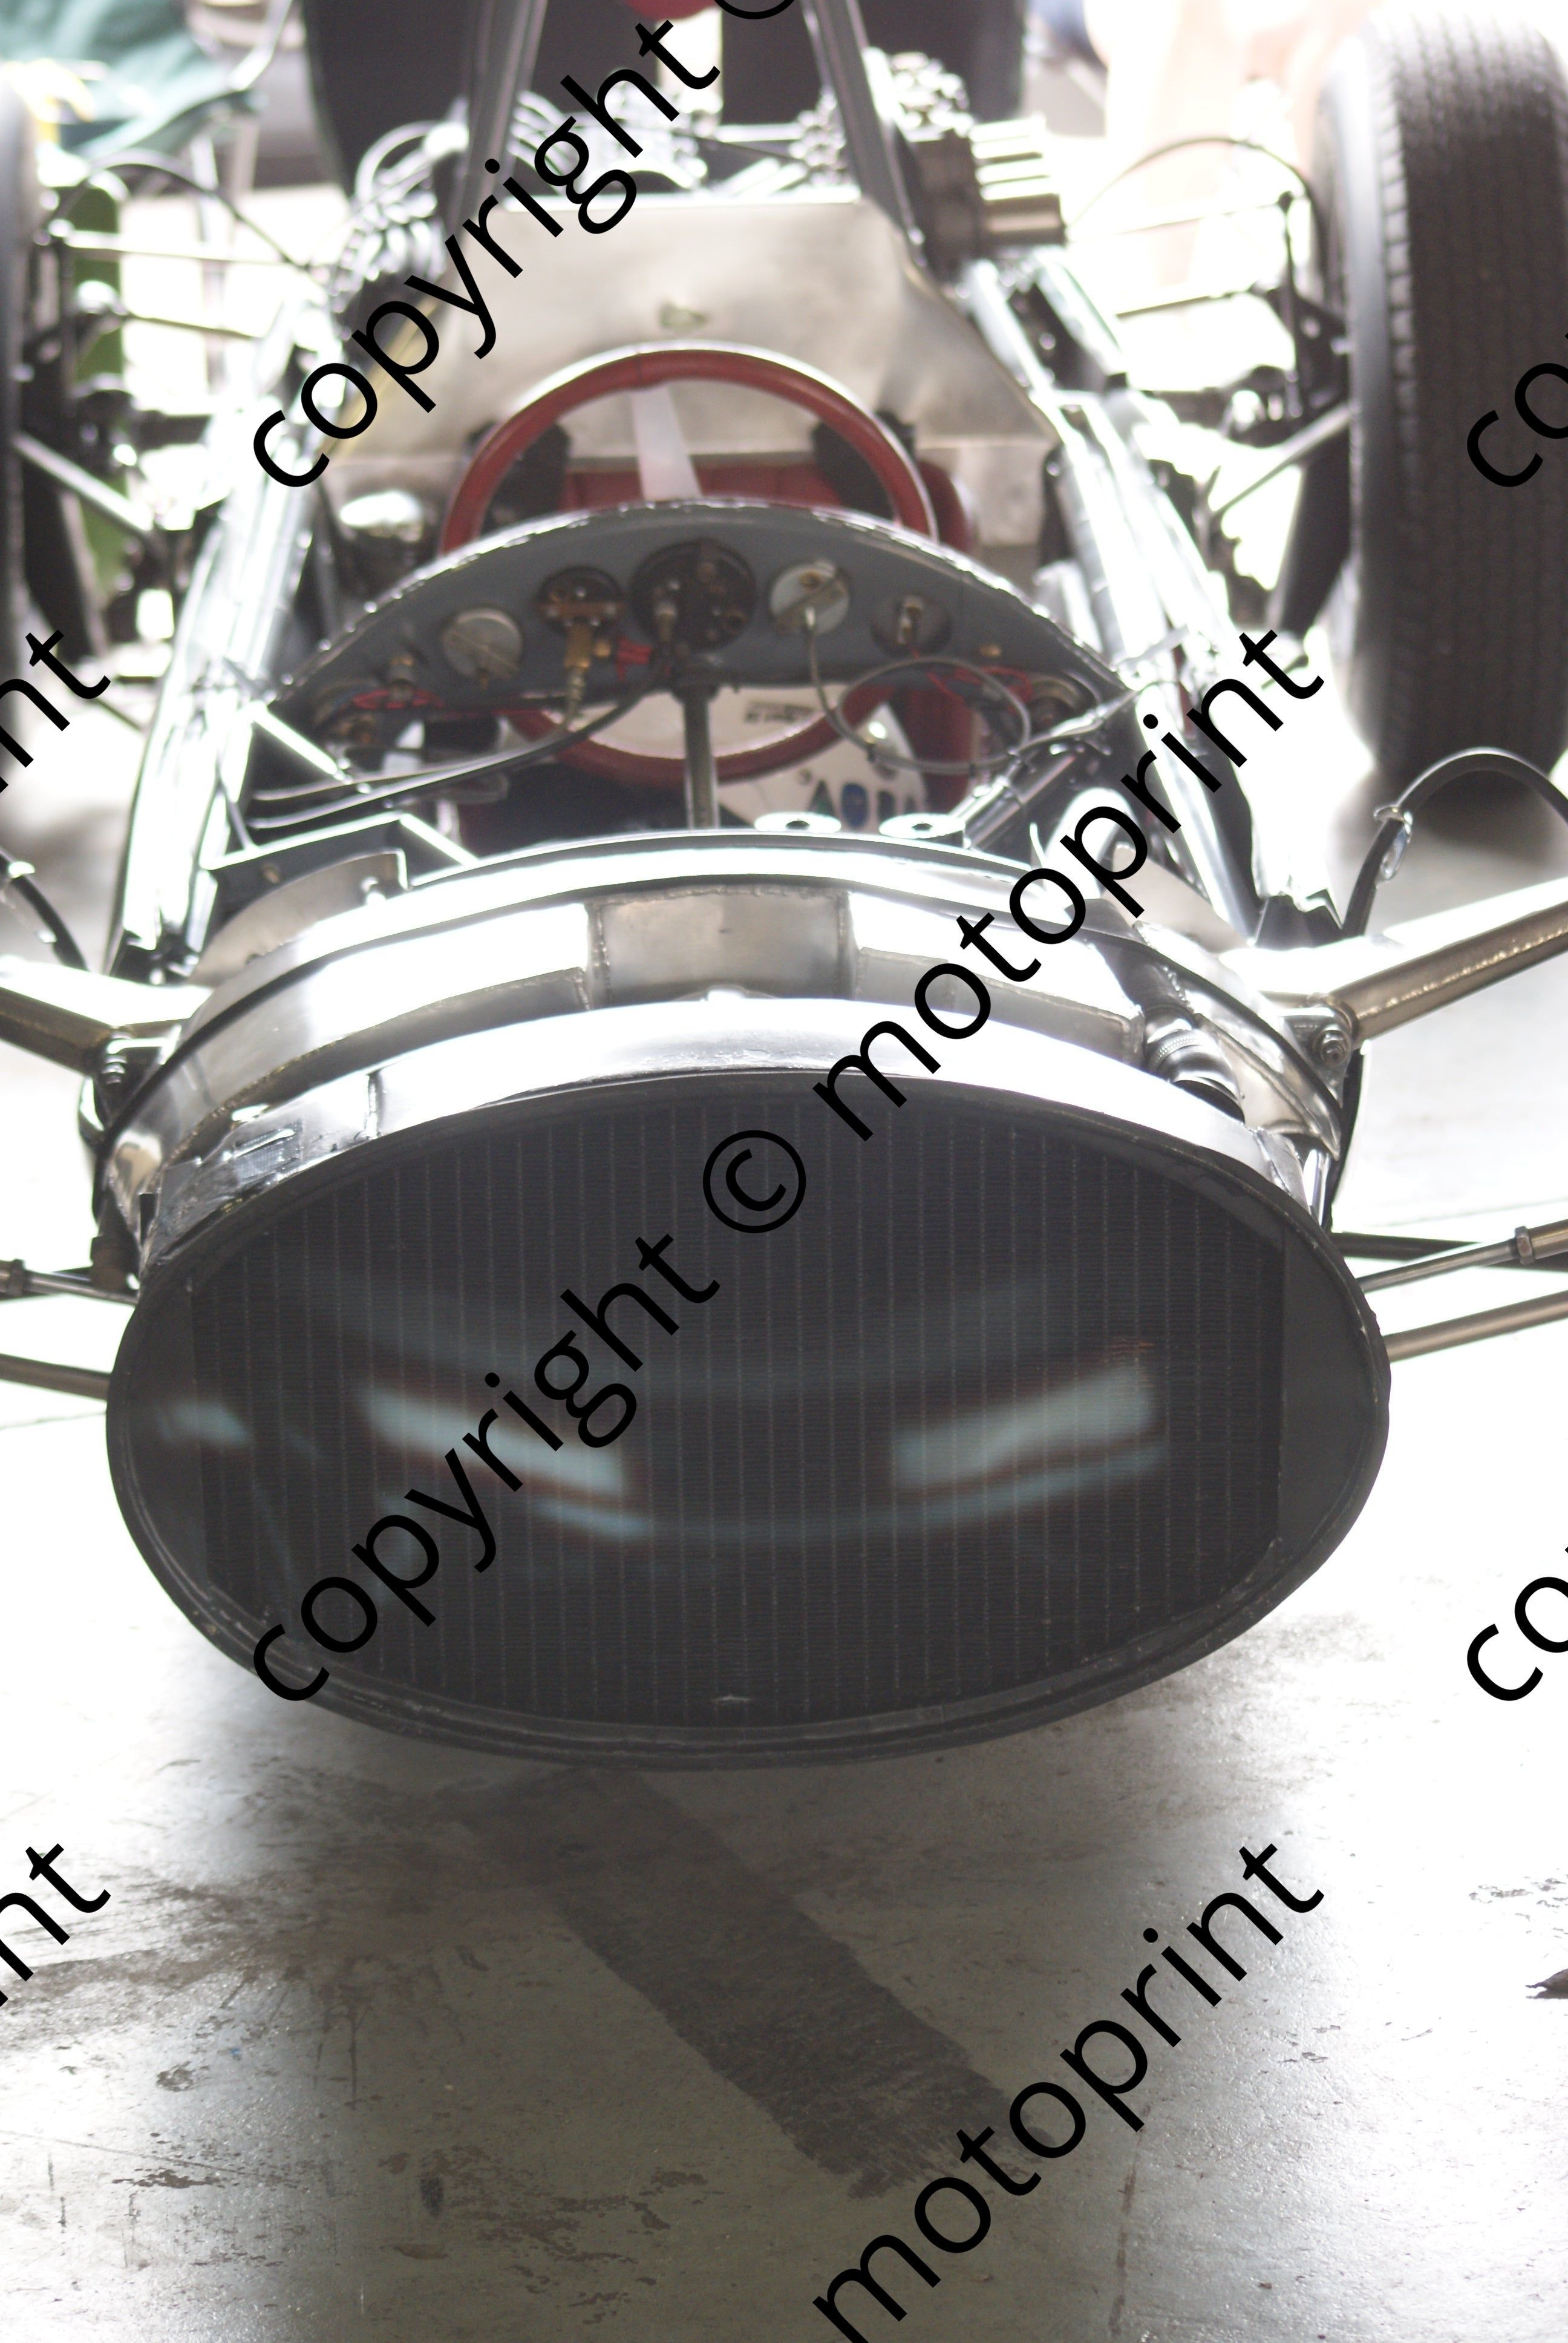
SS Lotus 21 (176)
Brand: Motoprint
Category: Vehicles & Parts > Vehicles > Motor Vehicles > Motor Sports Vehicles > Race Cars